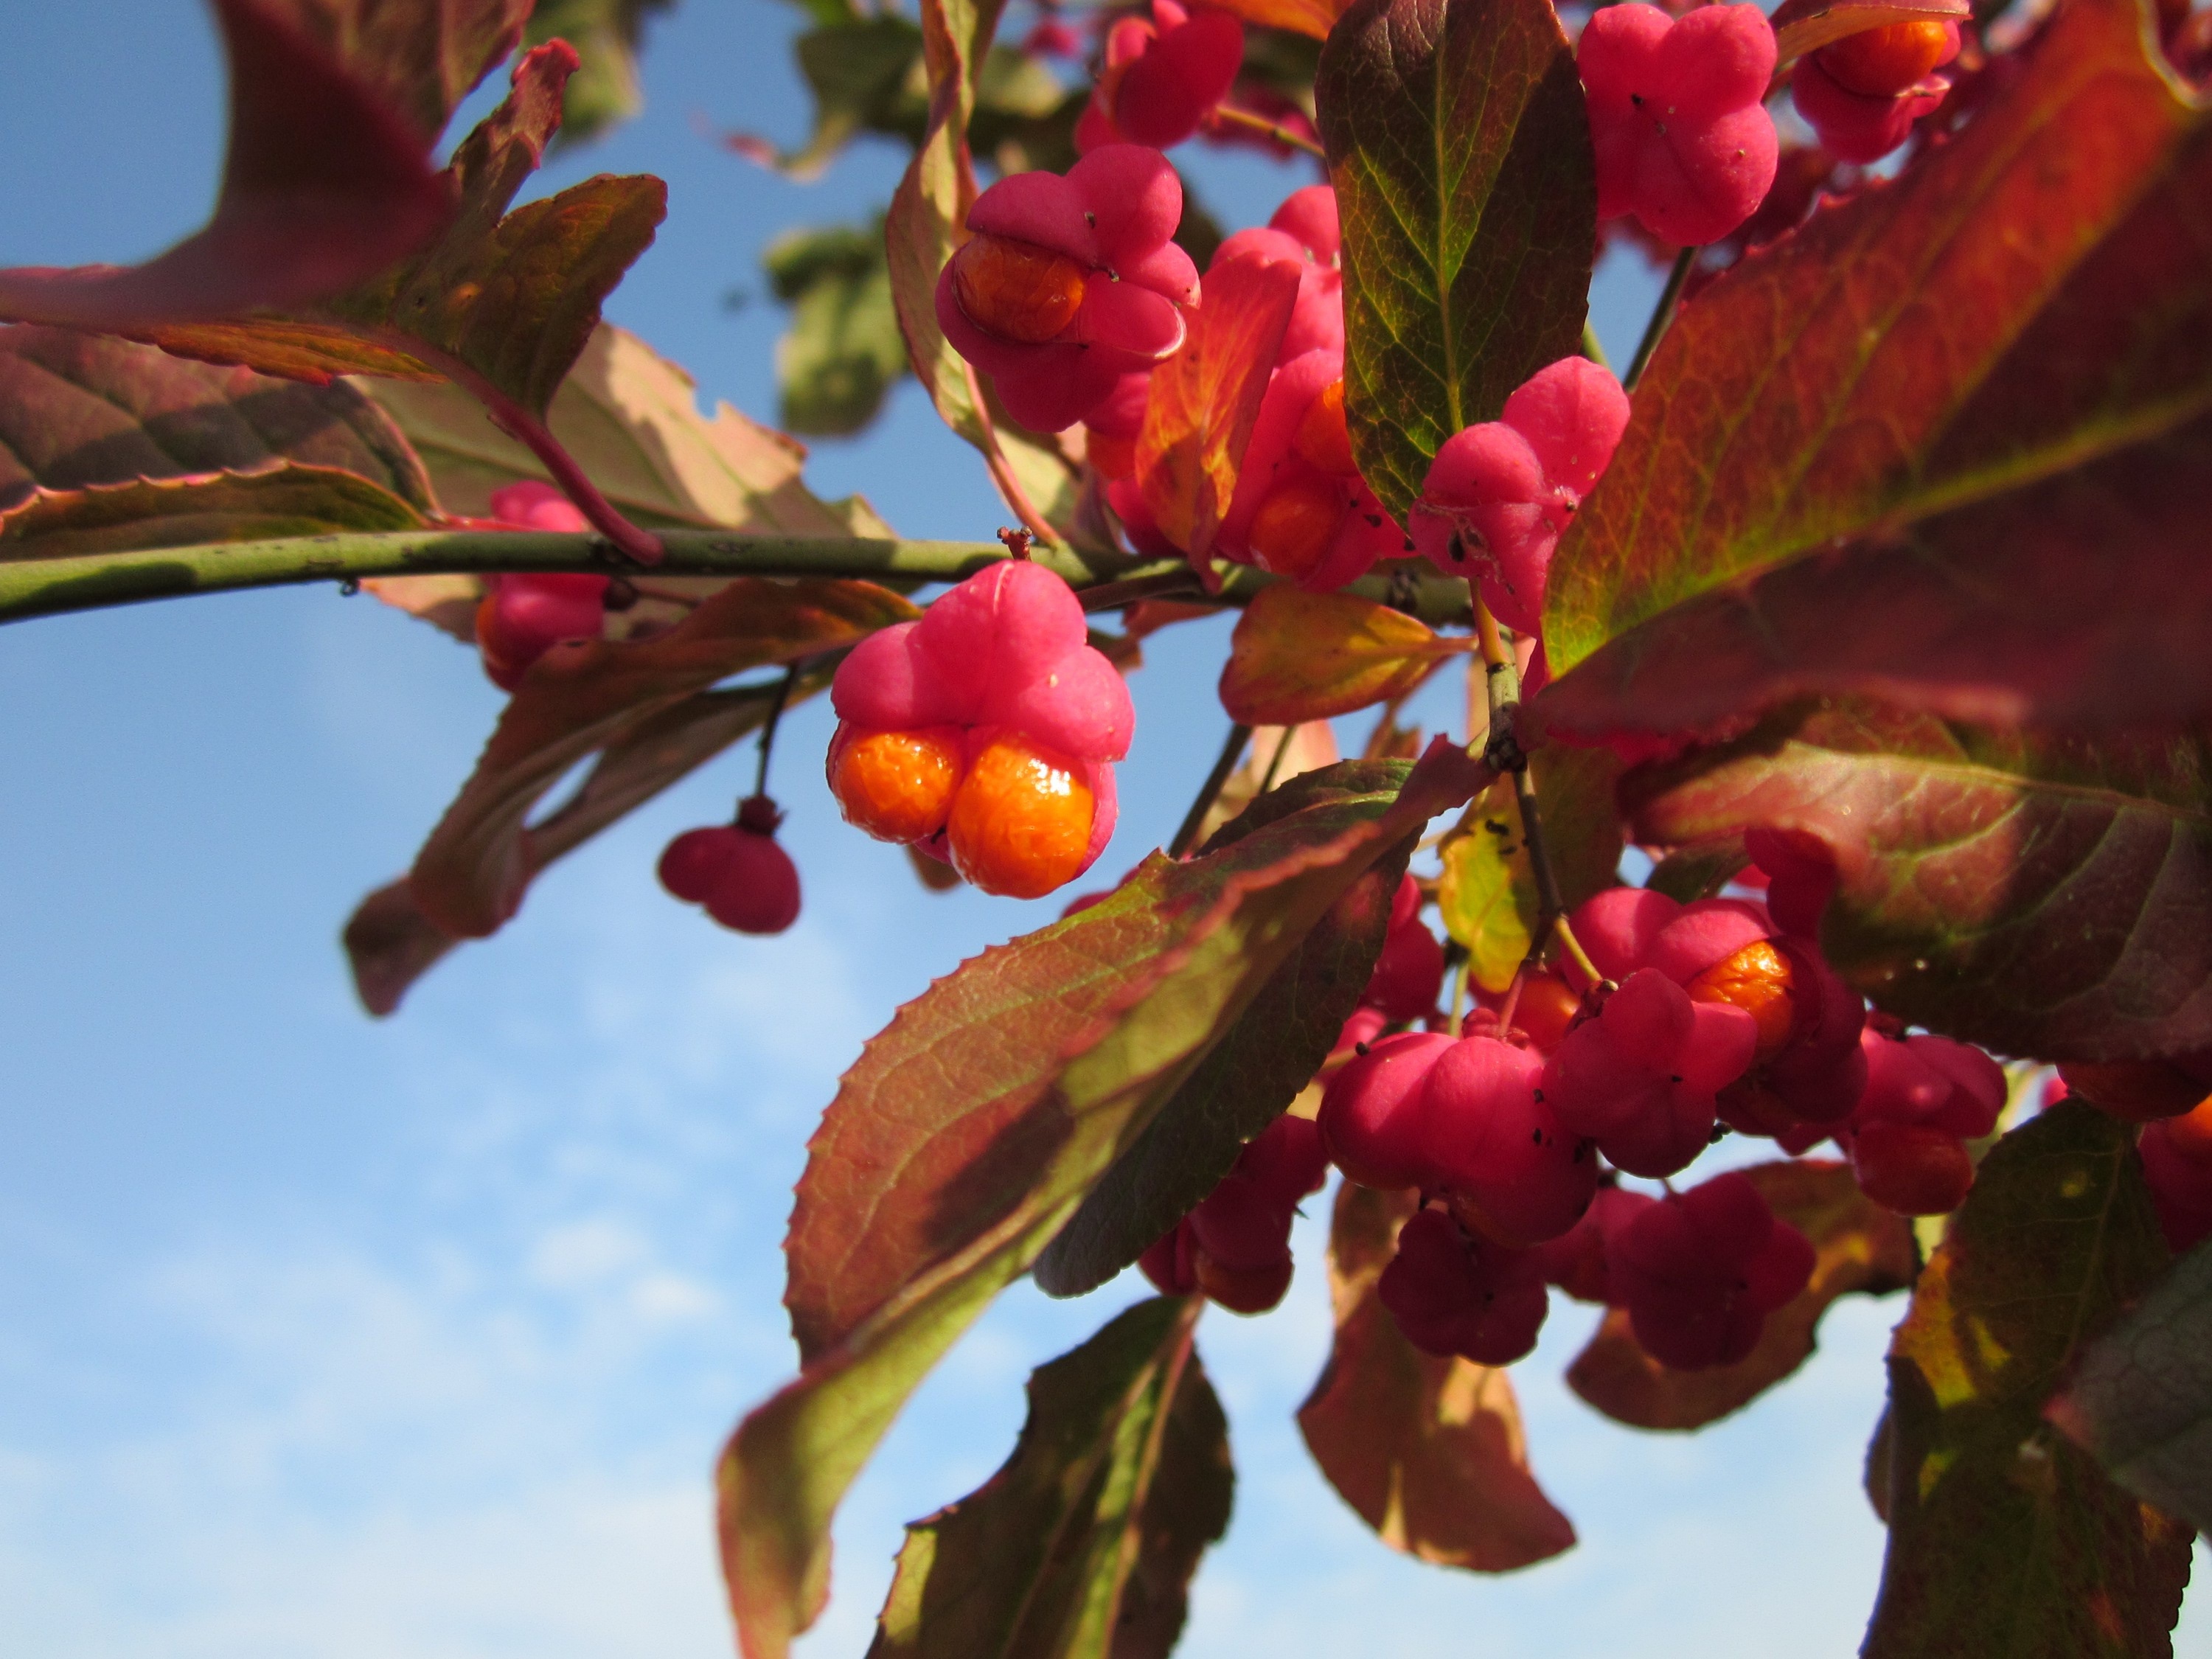
tree, branch, blossom, plant, fruit, leaf, flower, petal, food, spring, red, produce, autumn, botany, flora, season, berries, shrub, species, macro photography, flowering plant, spindle, euonymus europaeus, european spindle, common spindle, woody plant, land plant